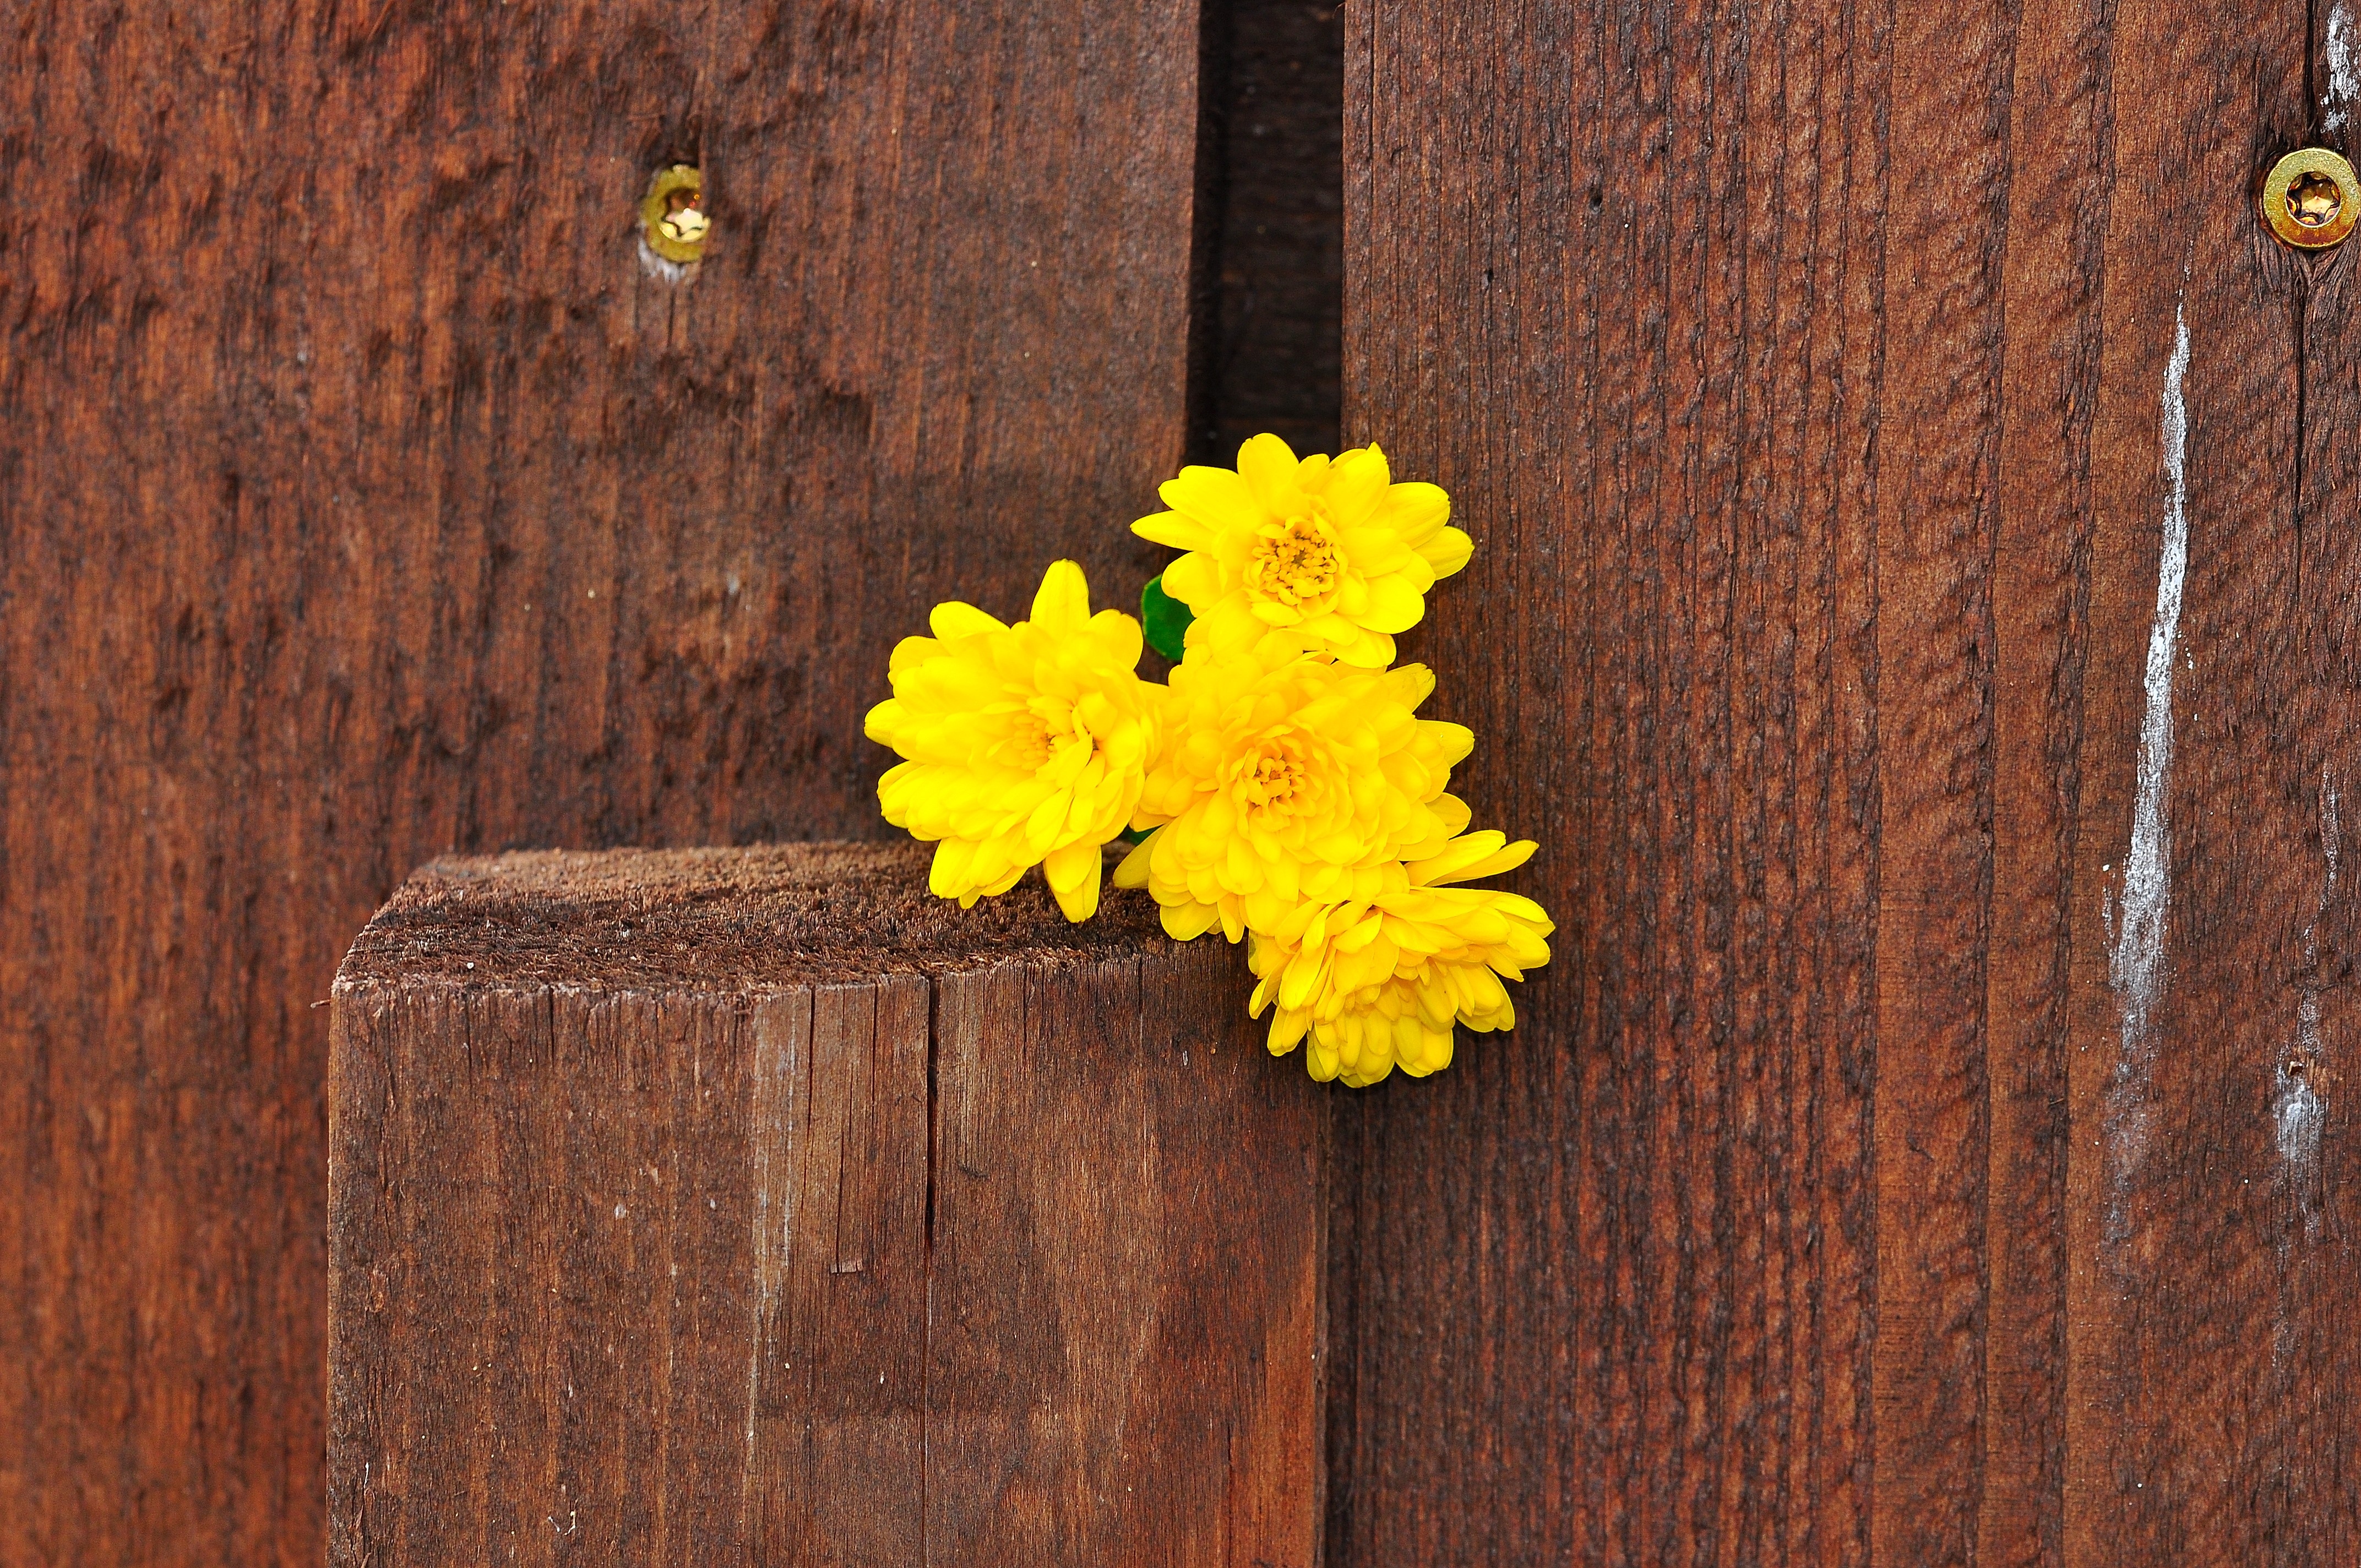
plant, wood, leaf, flower, green, produce, macro, autumn, yellow, flowers, background, macro photography, chrysanthemums, flowering plant